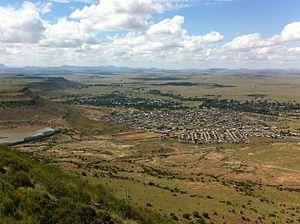
Wepener est une ville de la province de l'État-Libre, en Afrique du Sud, proche de la frontière avec le Lesotho.